Salem Gazette

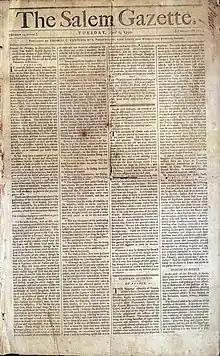
Salem Gazette, April 6, 1790 issue

The Salem Gazette is an American newspaper serving Salem residents. The weekly newspaper comes out on Fridays. The "Salem Gazette," first published on January 5, 1790, used to be known as the Salem Mercury, and briefly The American Eagle. The first issue of the "Salem Gazette" is technically the only issue of "The American Eagle" published.